Scott Prince

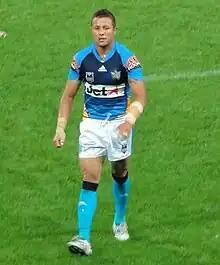
Prince playing for the Gold Coast Titans in 2010

Prince currently has many of the Gold Coast Titans' individual records, such as the person with the most points scored (603), most points in a match (20) and most points in a season (182).